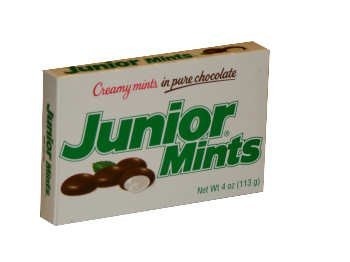
Item Name: Junior Mints Theater Size
Value: 4.75
Unit: Ounce

Price: 1.29